Religious views of Charles Darwin

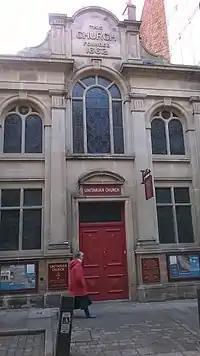
As a child, Darwin attended Shrewsbury Unitarian Church.

Charles Darwin's views on religion have been the subject of much interest and dispute. His pivotal work in the development of modern biology and evolution theory played a prominent part in debates about religion and science at the time. In the early 20th century his contributions became a focus of the creation–evolution controversy in the United States.